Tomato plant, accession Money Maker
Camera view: tilt-top (135 deg); turntable rotation: 60 degrees
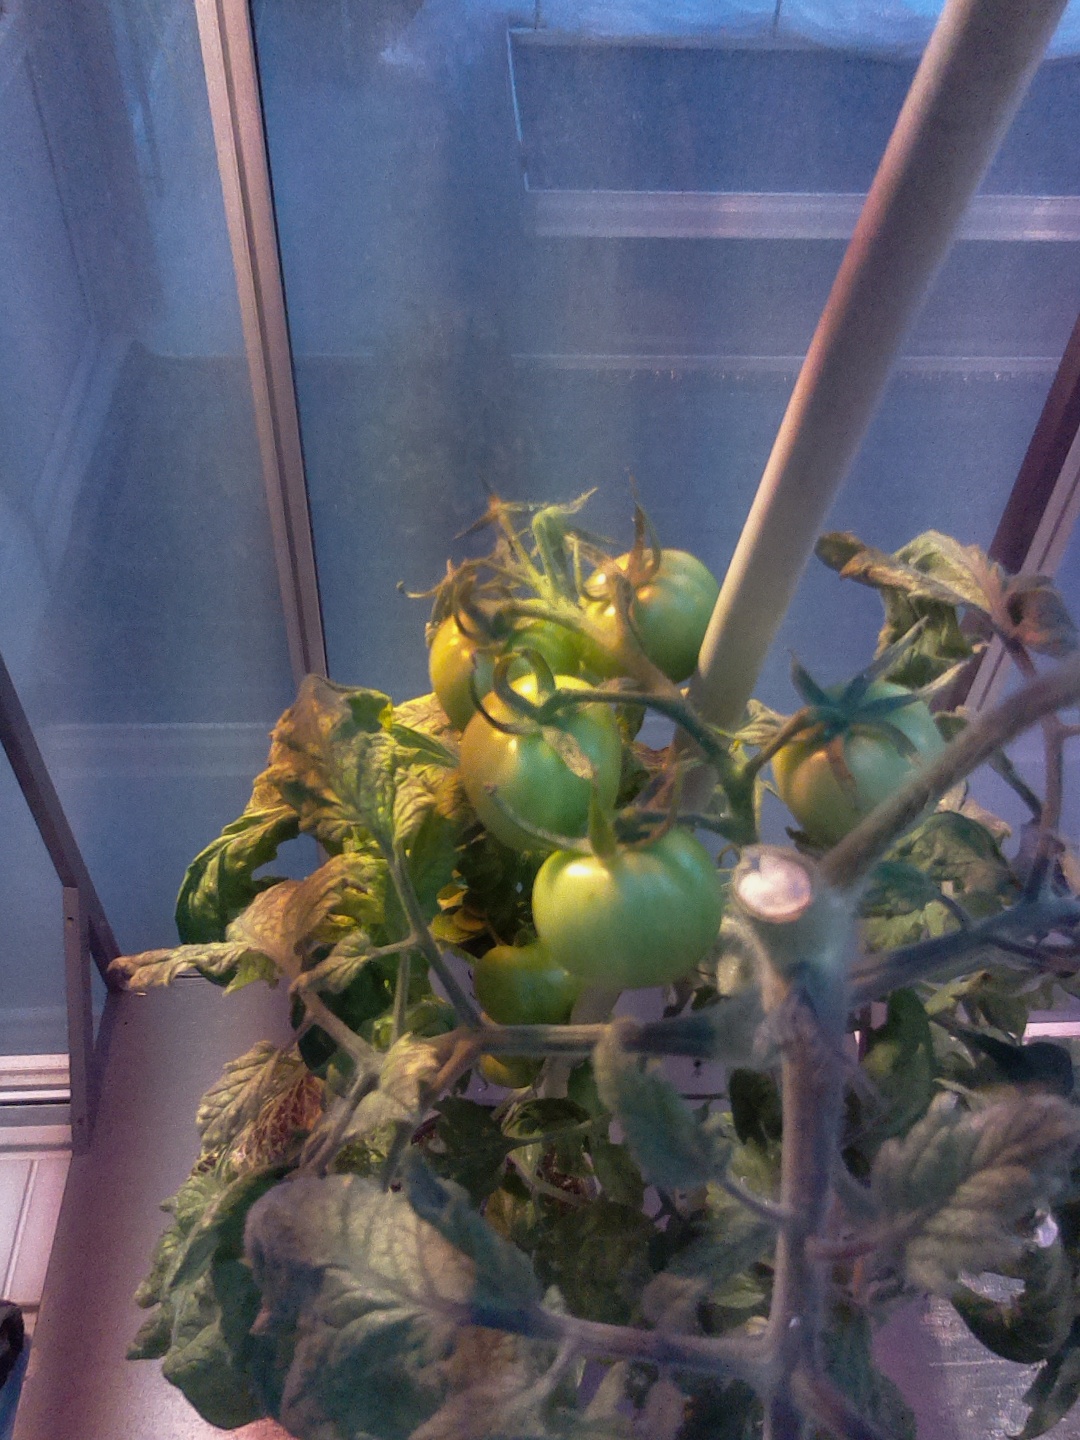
BBCH growth stage 77: 70%-80% of final fruit size